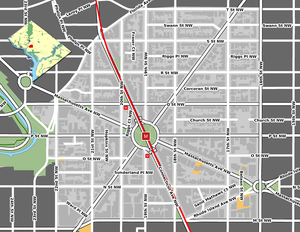
Dupont Circle est une station du métro de Washington située à 1,5 km environ au nord de la Maison-Blanche. Inaugurée le 17 mars 1977, la station a deux sorties :